Victory Mills

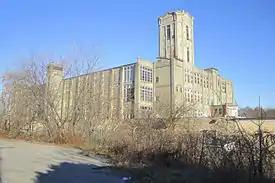

Victory Mills was a historic textile mill building located at Victory in Saratoga County, New York, and was built in 1918 by the American Manufacturing Company. It was a rectangular, five story brick and reinforced concrete building measuring by , and had about of space. It featured six tower structures, five for stairs and one holding a water tower, and also operated as a cotton mill until 1929, when operations moved to Guntersville, Alabama. In 1937, it was purchased by the United Board and Carton Corporation, later A.L. Garber / Wheelabrator-Frye, then Clevepak Corporation / Victory Specialty Packaging Company who manufactured folding cartons.